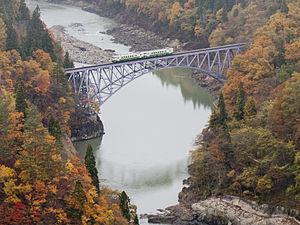
La rivière Tadami est un cours d'eau du Japon long de 145 km dont le bassin versant, d'une superficie de 2 260 km², s'étend sur les trois préfectures de Fukushima, Gunma et Niigata. À Kitakata, dans la préfecture de Fukushima, elle rejoint le fleuve Agano.
La ligne Tadami est une ligne ferroviaire exploitée par la East Japan Railway Company, dans les préfectures de Fukushima et Niigata au Japon. Elle relie la gare d'Aizu-Wakamatsu à Aizuwakamatsu à la gare de Koide à Uonuma.